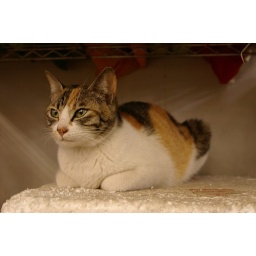
cat in the flower shop